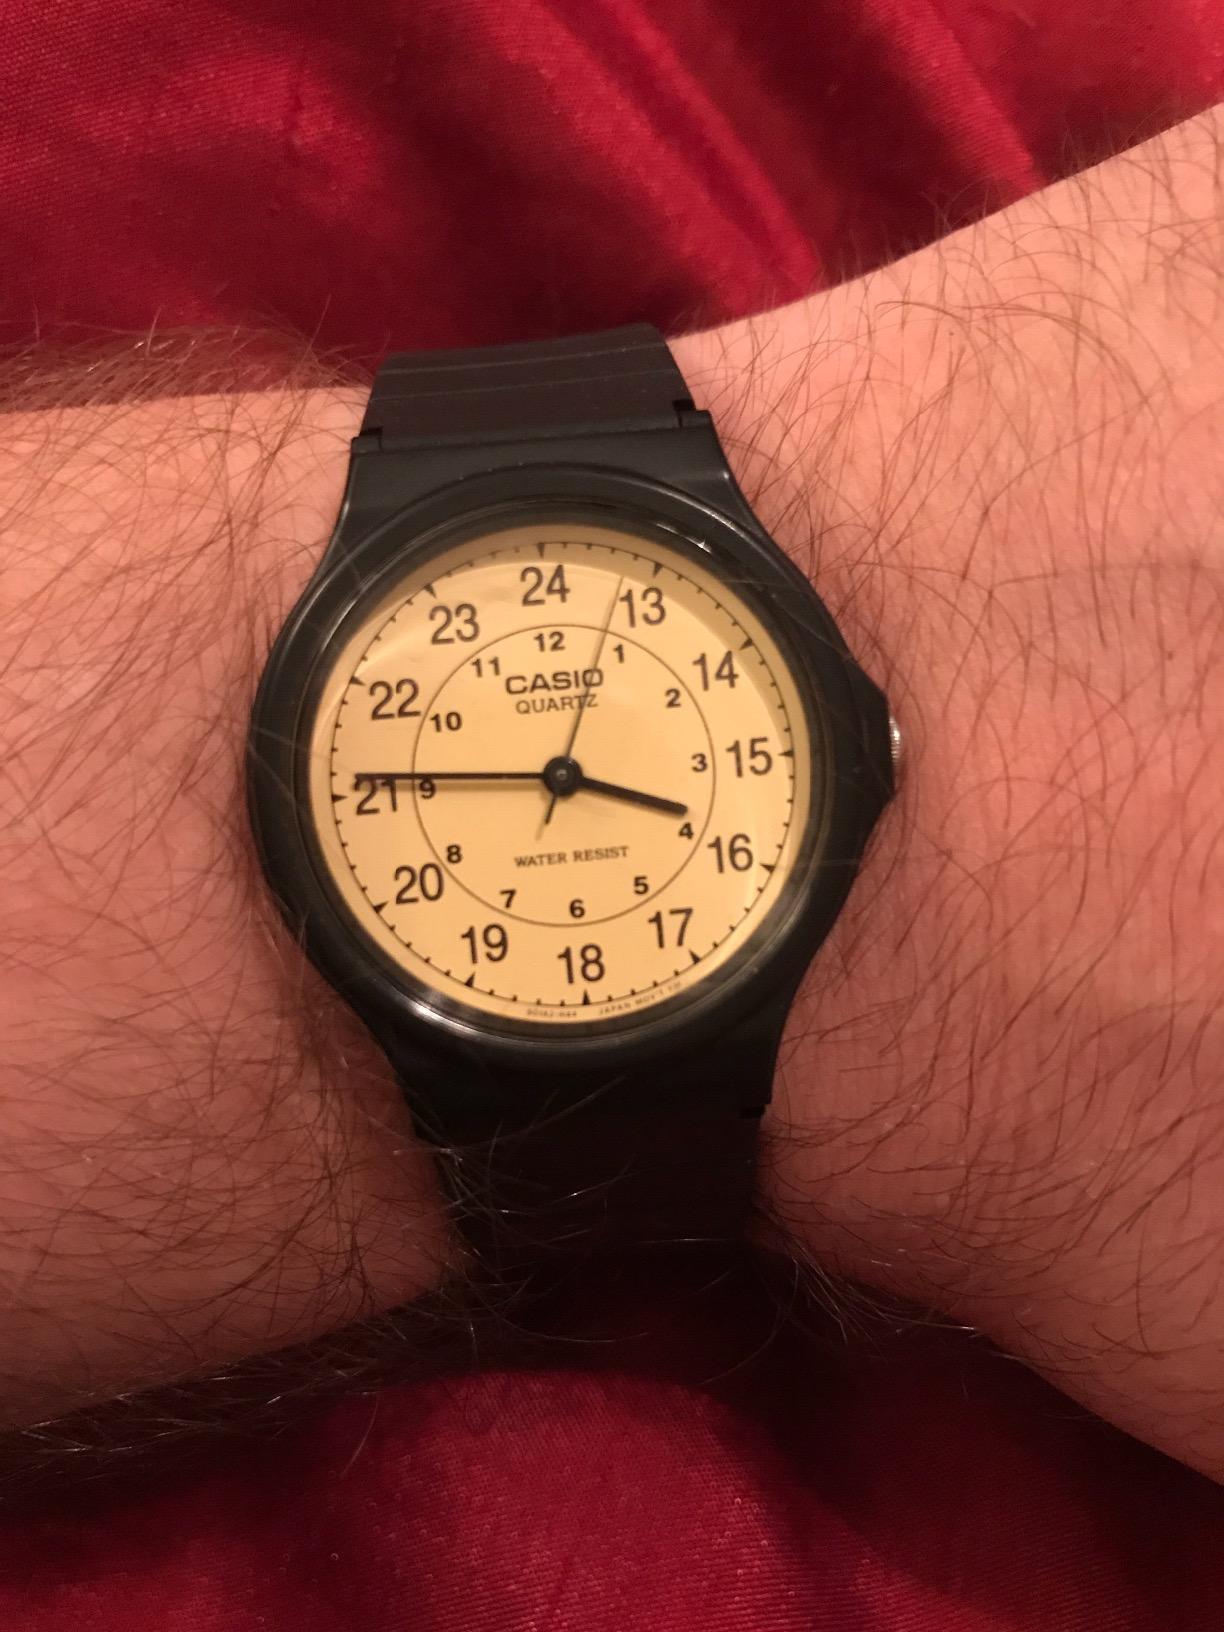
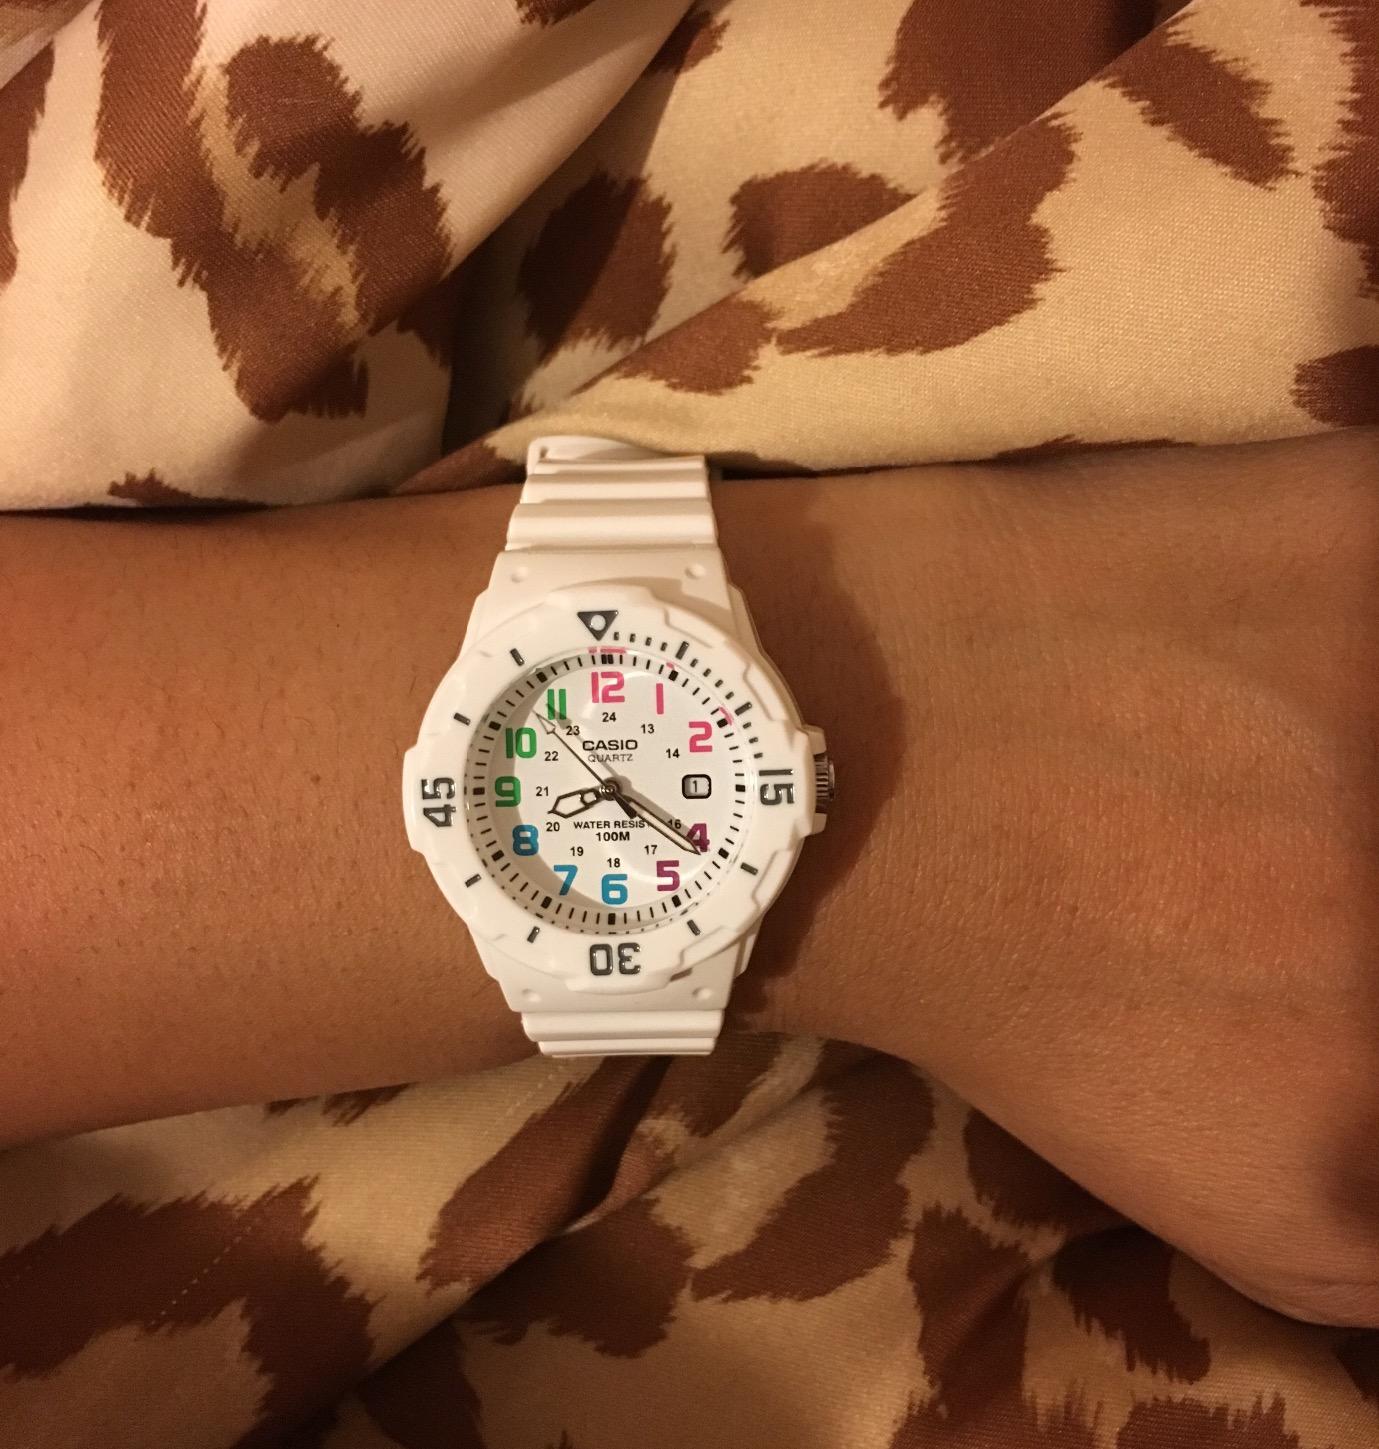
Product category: accessories_watch
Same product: no